Lawrence Hugh Jenkins

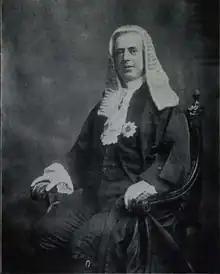

Sir Lawrence Hugh Jenkins, KCIE (22 December 1857 – 1 October 1928), was a British judge. He was the chief justice of the Calcutta and Bombay High Court in British India, as well as a member of the Judicial Committee of the Privy Council.